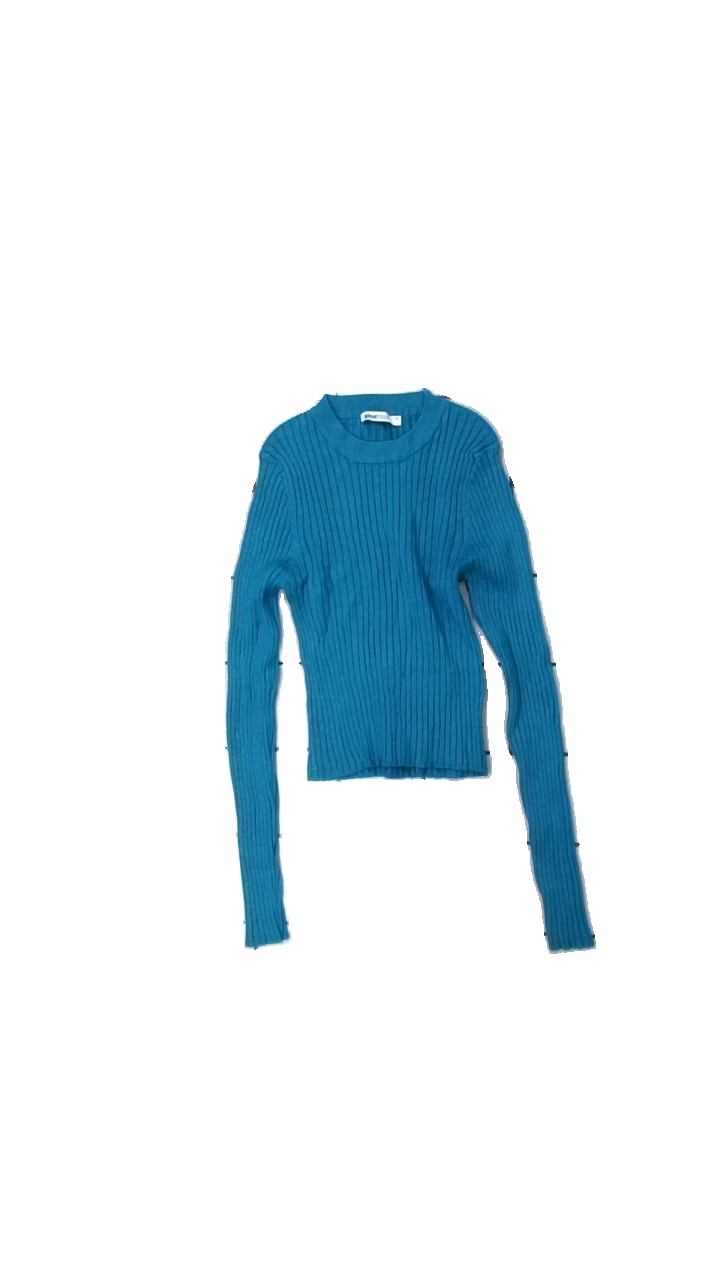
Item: Top (Ladies)
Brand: Gina Tricot
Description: blå långärmad tröja med liten fläck bak
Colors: Blue
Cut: Regular
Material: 58% viscose 42% nylone
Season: All
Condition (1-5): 4
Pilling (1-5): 5
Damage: fläck
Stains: Minor
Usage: Reuse
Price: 50-100